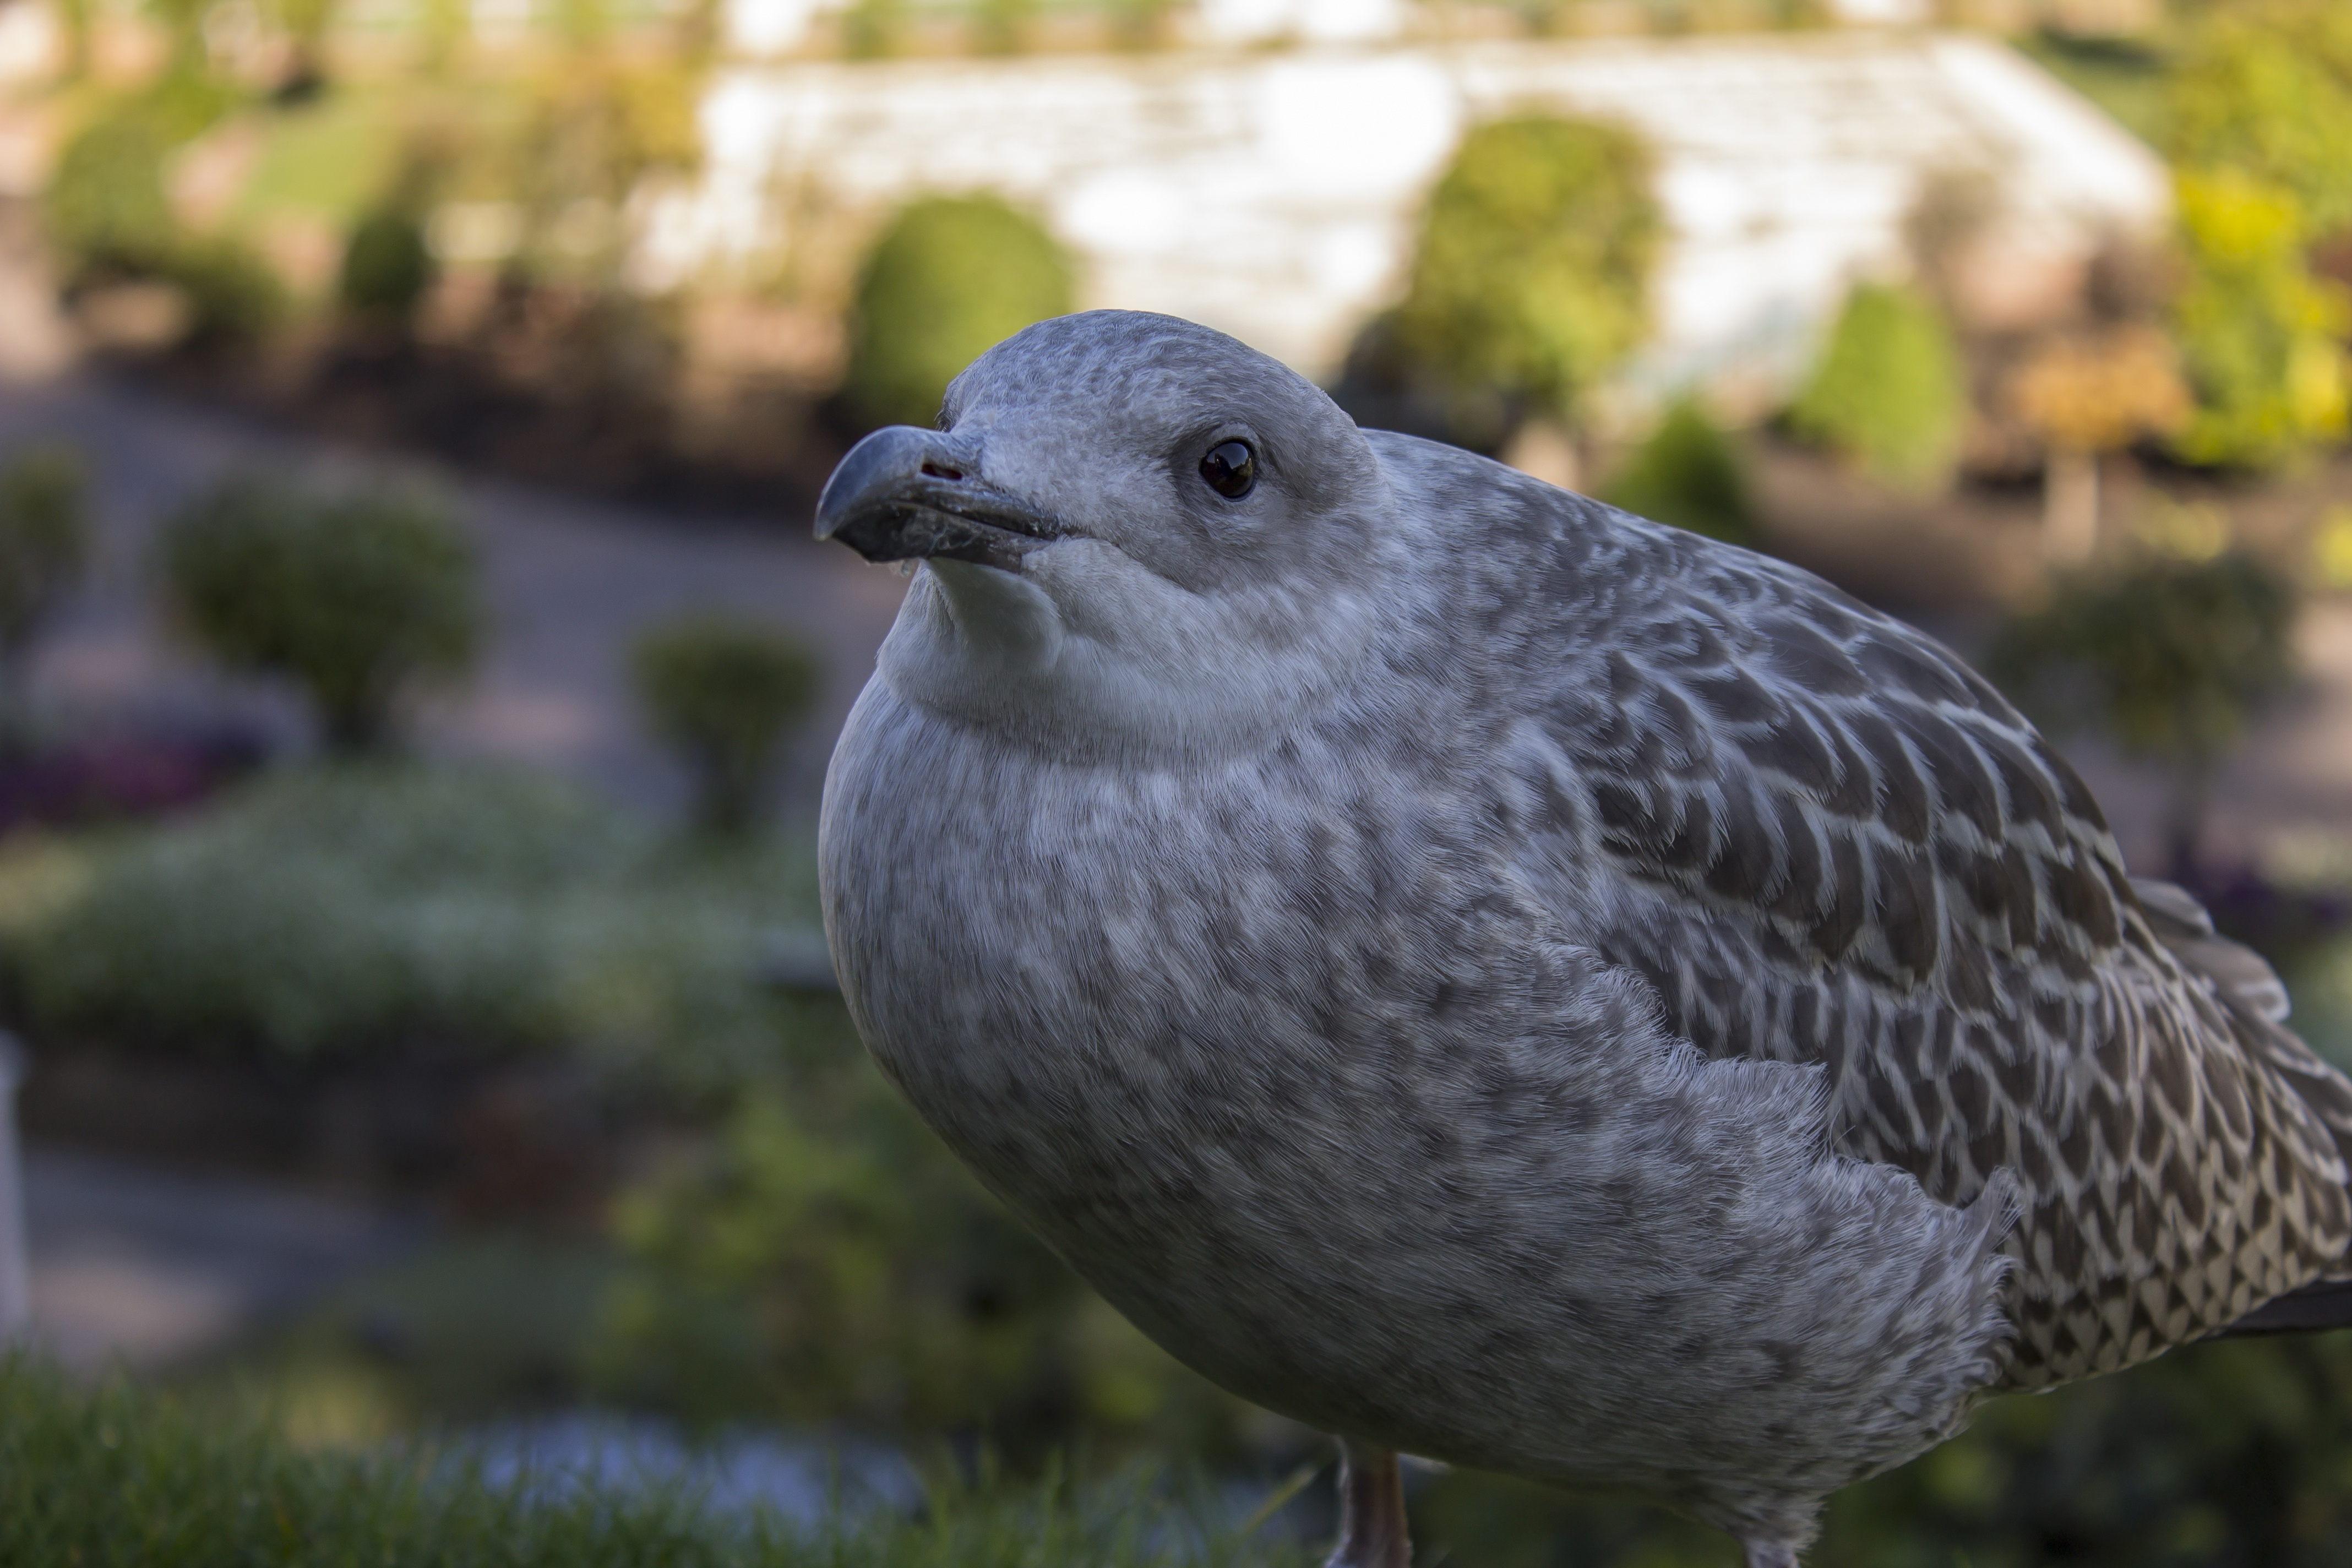
nature, bird, flower, seagull, wildlife, beak, fauna, grey, vertebrate, perching bird, pigeons and doves, cinclidae, stock dove